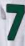
Number: 7